John Chilembwe's motivation

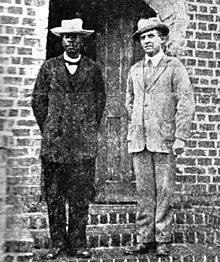
The last known photo of John Chilembwe (left) taken in 1914 about a year before his death

The ideas, people and events that contributed to John Chilembwe's motivation and influenced him to undertake the uprising in 1915 were considered by the Commission of Inquiry shortly after the rising was defeated, and have exercised historians of Malawi during much of the period since his death. Whether the dominant ideas were political, social, economic or religious and how these combined is unclear, because Chilembwe did not leave a detailed record of the reasons for his armed revolt. As he was an ordained Baptist minister, much attention has focussed on his religious ideas, whether these were orthodox or related to millennialism, the extent to which such potentially conflicting religious ideas existed, particularly in the period shortly before the rising, and the part that such beliefs played in the decision to revolt and the course of the uprising.